Array

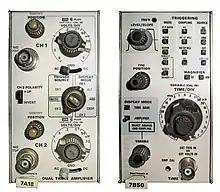
The little push-buttons on the upper part of the right electronic device are arranged in an array with 3 columns and 4 rows. The two devices themselves form a very simple array of 2 columns and 1 row.

Generally, a collection of same type data items that can be selected by indices computed at run-time, including: